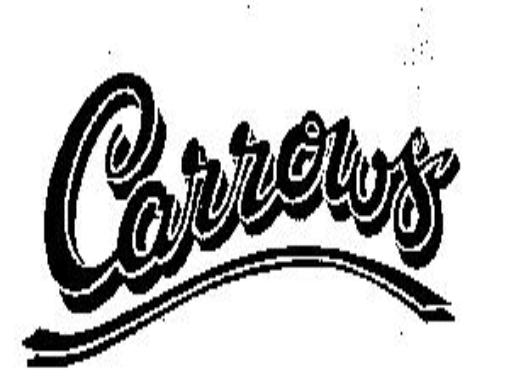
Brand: Carrows
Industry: Food